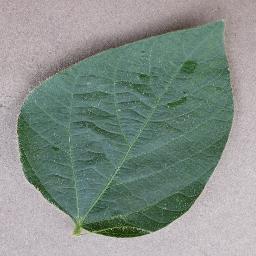
Label: Soybean___healthy